Religion in medieval England

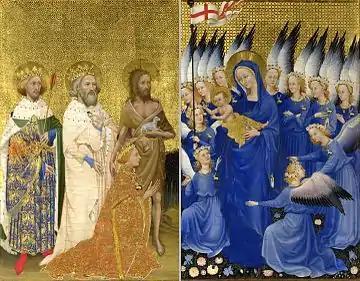
Richard II presented to the Virgin and Child by his Patron Saint John the Baptist and Saints Edward and Edmund in The Wilton Diptych

Religion in medieval England includes all forms of religious organisation, practice and belief in England, between the end of Roman authority in the fifth century and the advent of the Tudor dynasty in the late fifteenth century. The collapse of Roman authority brought about the end of formal Christian religion in the east of what is now England as Germanic settlers established paganism in the large sections of the island that they controlled. The movement towards Christianity began again in the late sixth and seventh centuries. Pope Gregory I sent a team of missionaries who gradually converted most of the Anglo-Saxon kingdoms, while Scots-Irish monks were active in the north of England. The process was largely complete by the end of the seventh century, but left a confusing and disparate array of local practices and religious ceremonies. The Viking invasions of the eighth and ninth centuries reintroduced paganism to North-East England, leading in turn to another wave of conversions.